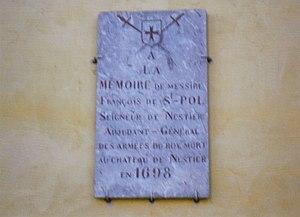
Une plaque sur le mur de l'église
Nestier est une commune française située dans le département des Hautes-Pyrénées en région administrative appelée Occitanie. Sa région historique est la Gascogne.